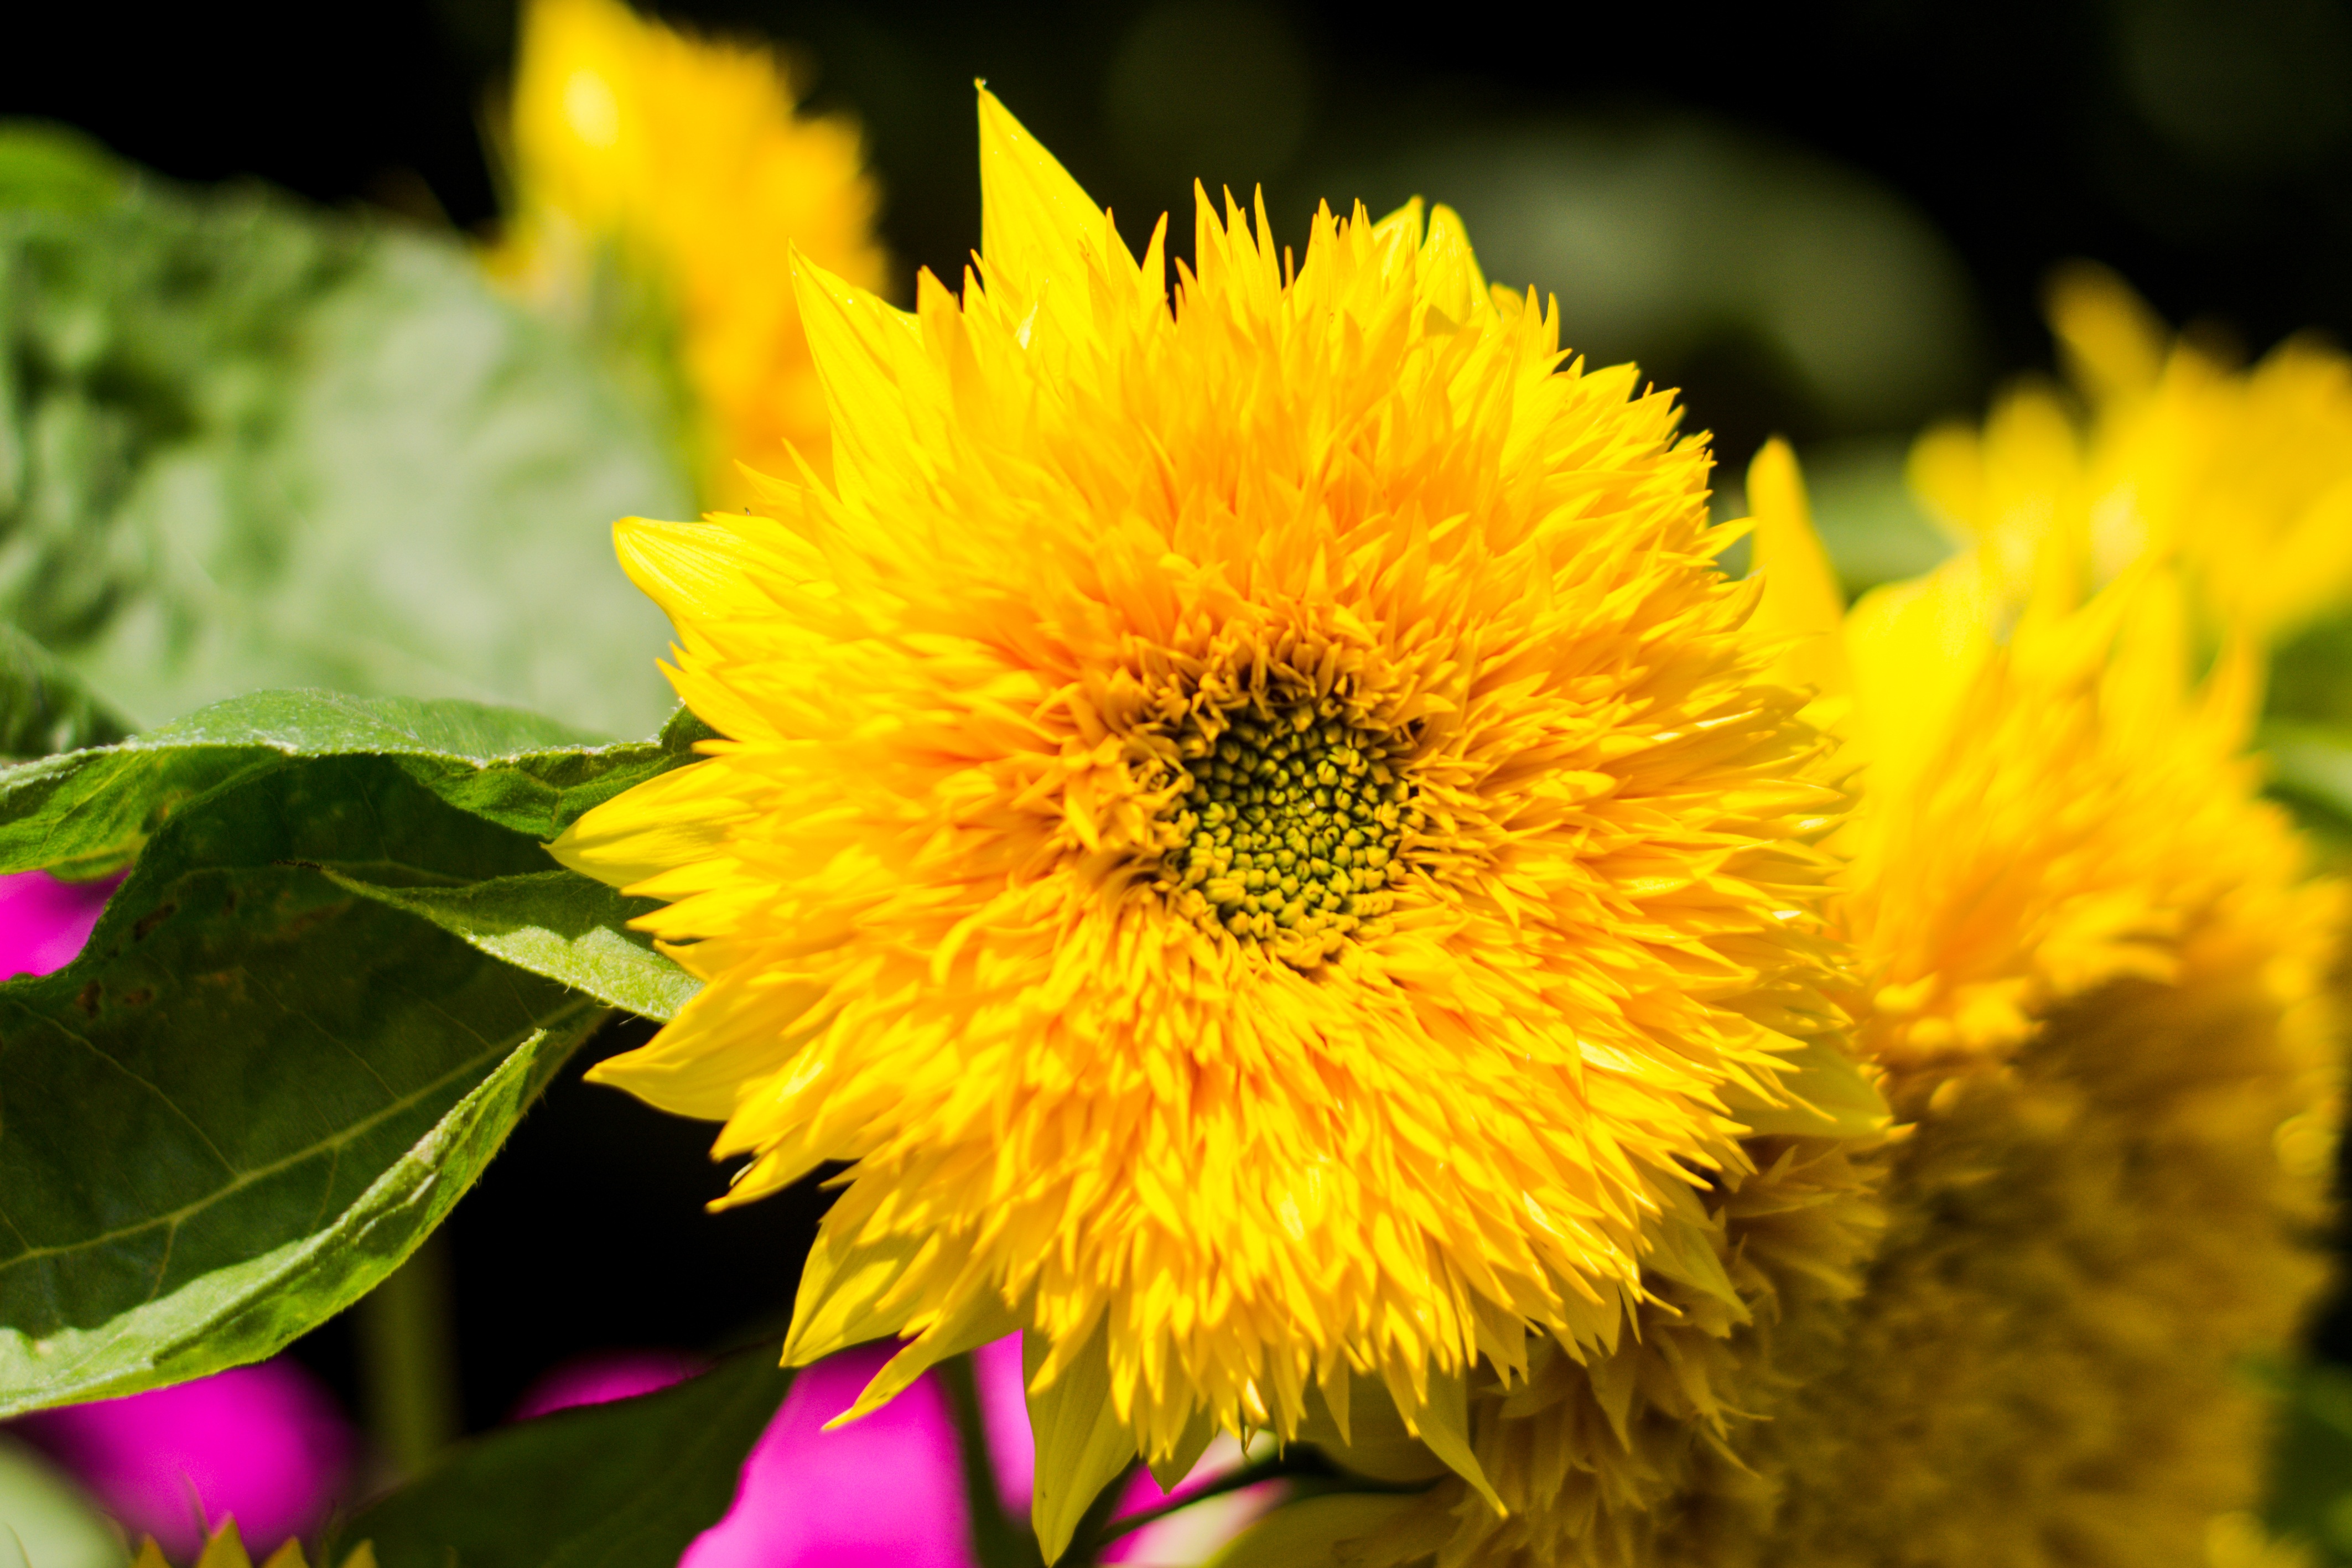
nature, plant, leaf, flower, petal, bloom, summer, botany, yellow, closeup, flora, sunflower, wildflower, close up, flowering, macro photography, flowering plant, daisy family, summer plants, blooming sunflower, ornamental sunflower, maturation, sunflower petals, annual plant, plant stem, land plant